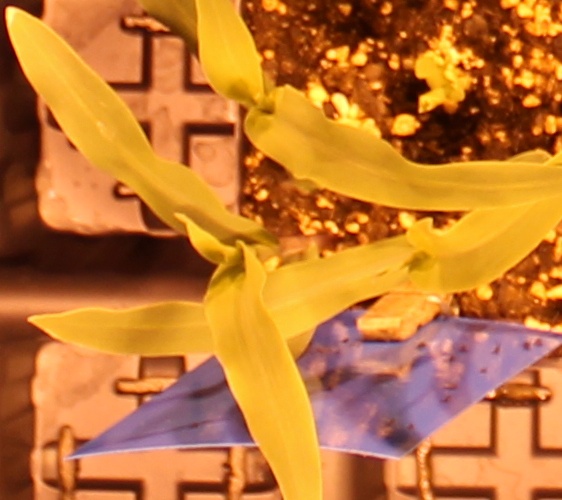
Label: Corn